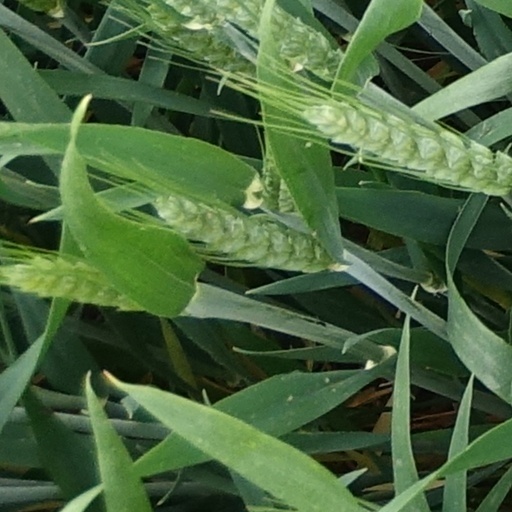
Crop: wheat